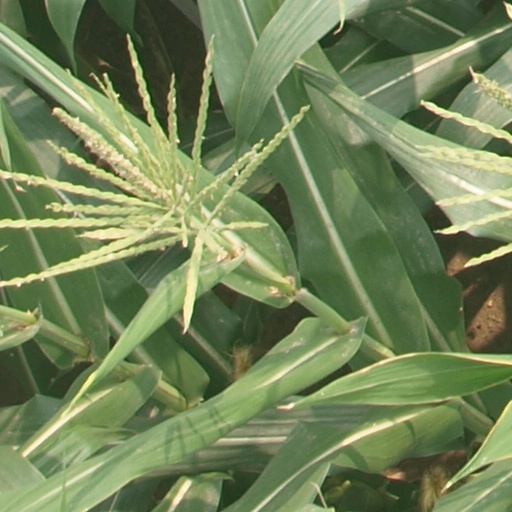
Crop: maize; corn